Pittsburgh Panthers women's volleyball

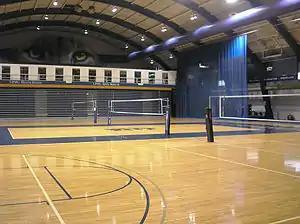
Volleyball courts in Fitzgerald Field House

Sue Woodstra, a silver medalist for the U.S. National Volleyball Team at the 1984 Summer Olympics, took over the Pitt program in 1989. During her tenure, she led her teams to Big East Conference tournament championships in each season as well as three Big East regular season championships, winning the regular season each year from when the Big East instituted round-robin play in 1990. She also led the Panthers to four post-season appearances including one Women's Invitation Volleyball Championship appearance in 1989 in which Pitt finished third, and three NCAA volleyball tournaments, including in 1990 where Pitt reached the regional semifinal and finished ranked 18th in the final American Volleyball Coaches Association (AVCA) Coaches poll. Woodstra's teams NCAA tournament teams were led by standout second team All-American outside hitter Ann Marie Lucanie, who won the Big East Tournament MVP award four straight years as well as a record three straight Big East Player of the Year awards, including in her senior year in 1993 under new head coach Cindy Alvear. In total, Woodstra compiled an overall record of 110–39 (.738) over four seasons as head coach.